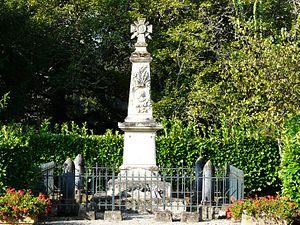
Le monument aux morts, Bourgnac, Dordogne, France
La croix de guerre 1914-1918, plus ou moins épurée, est un des symboles les plus fréquents décorant le sommet des monuments aux morts de France.